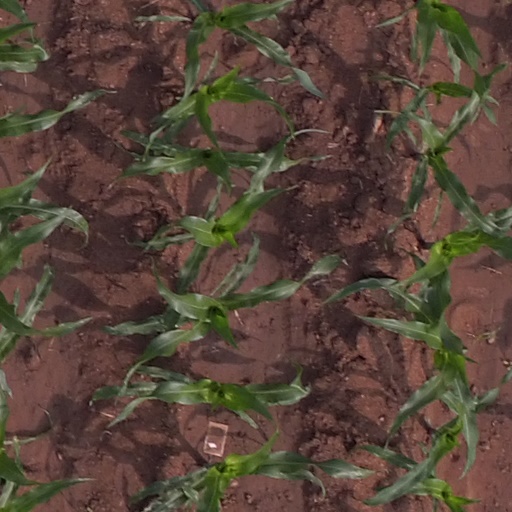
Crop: maize; corn